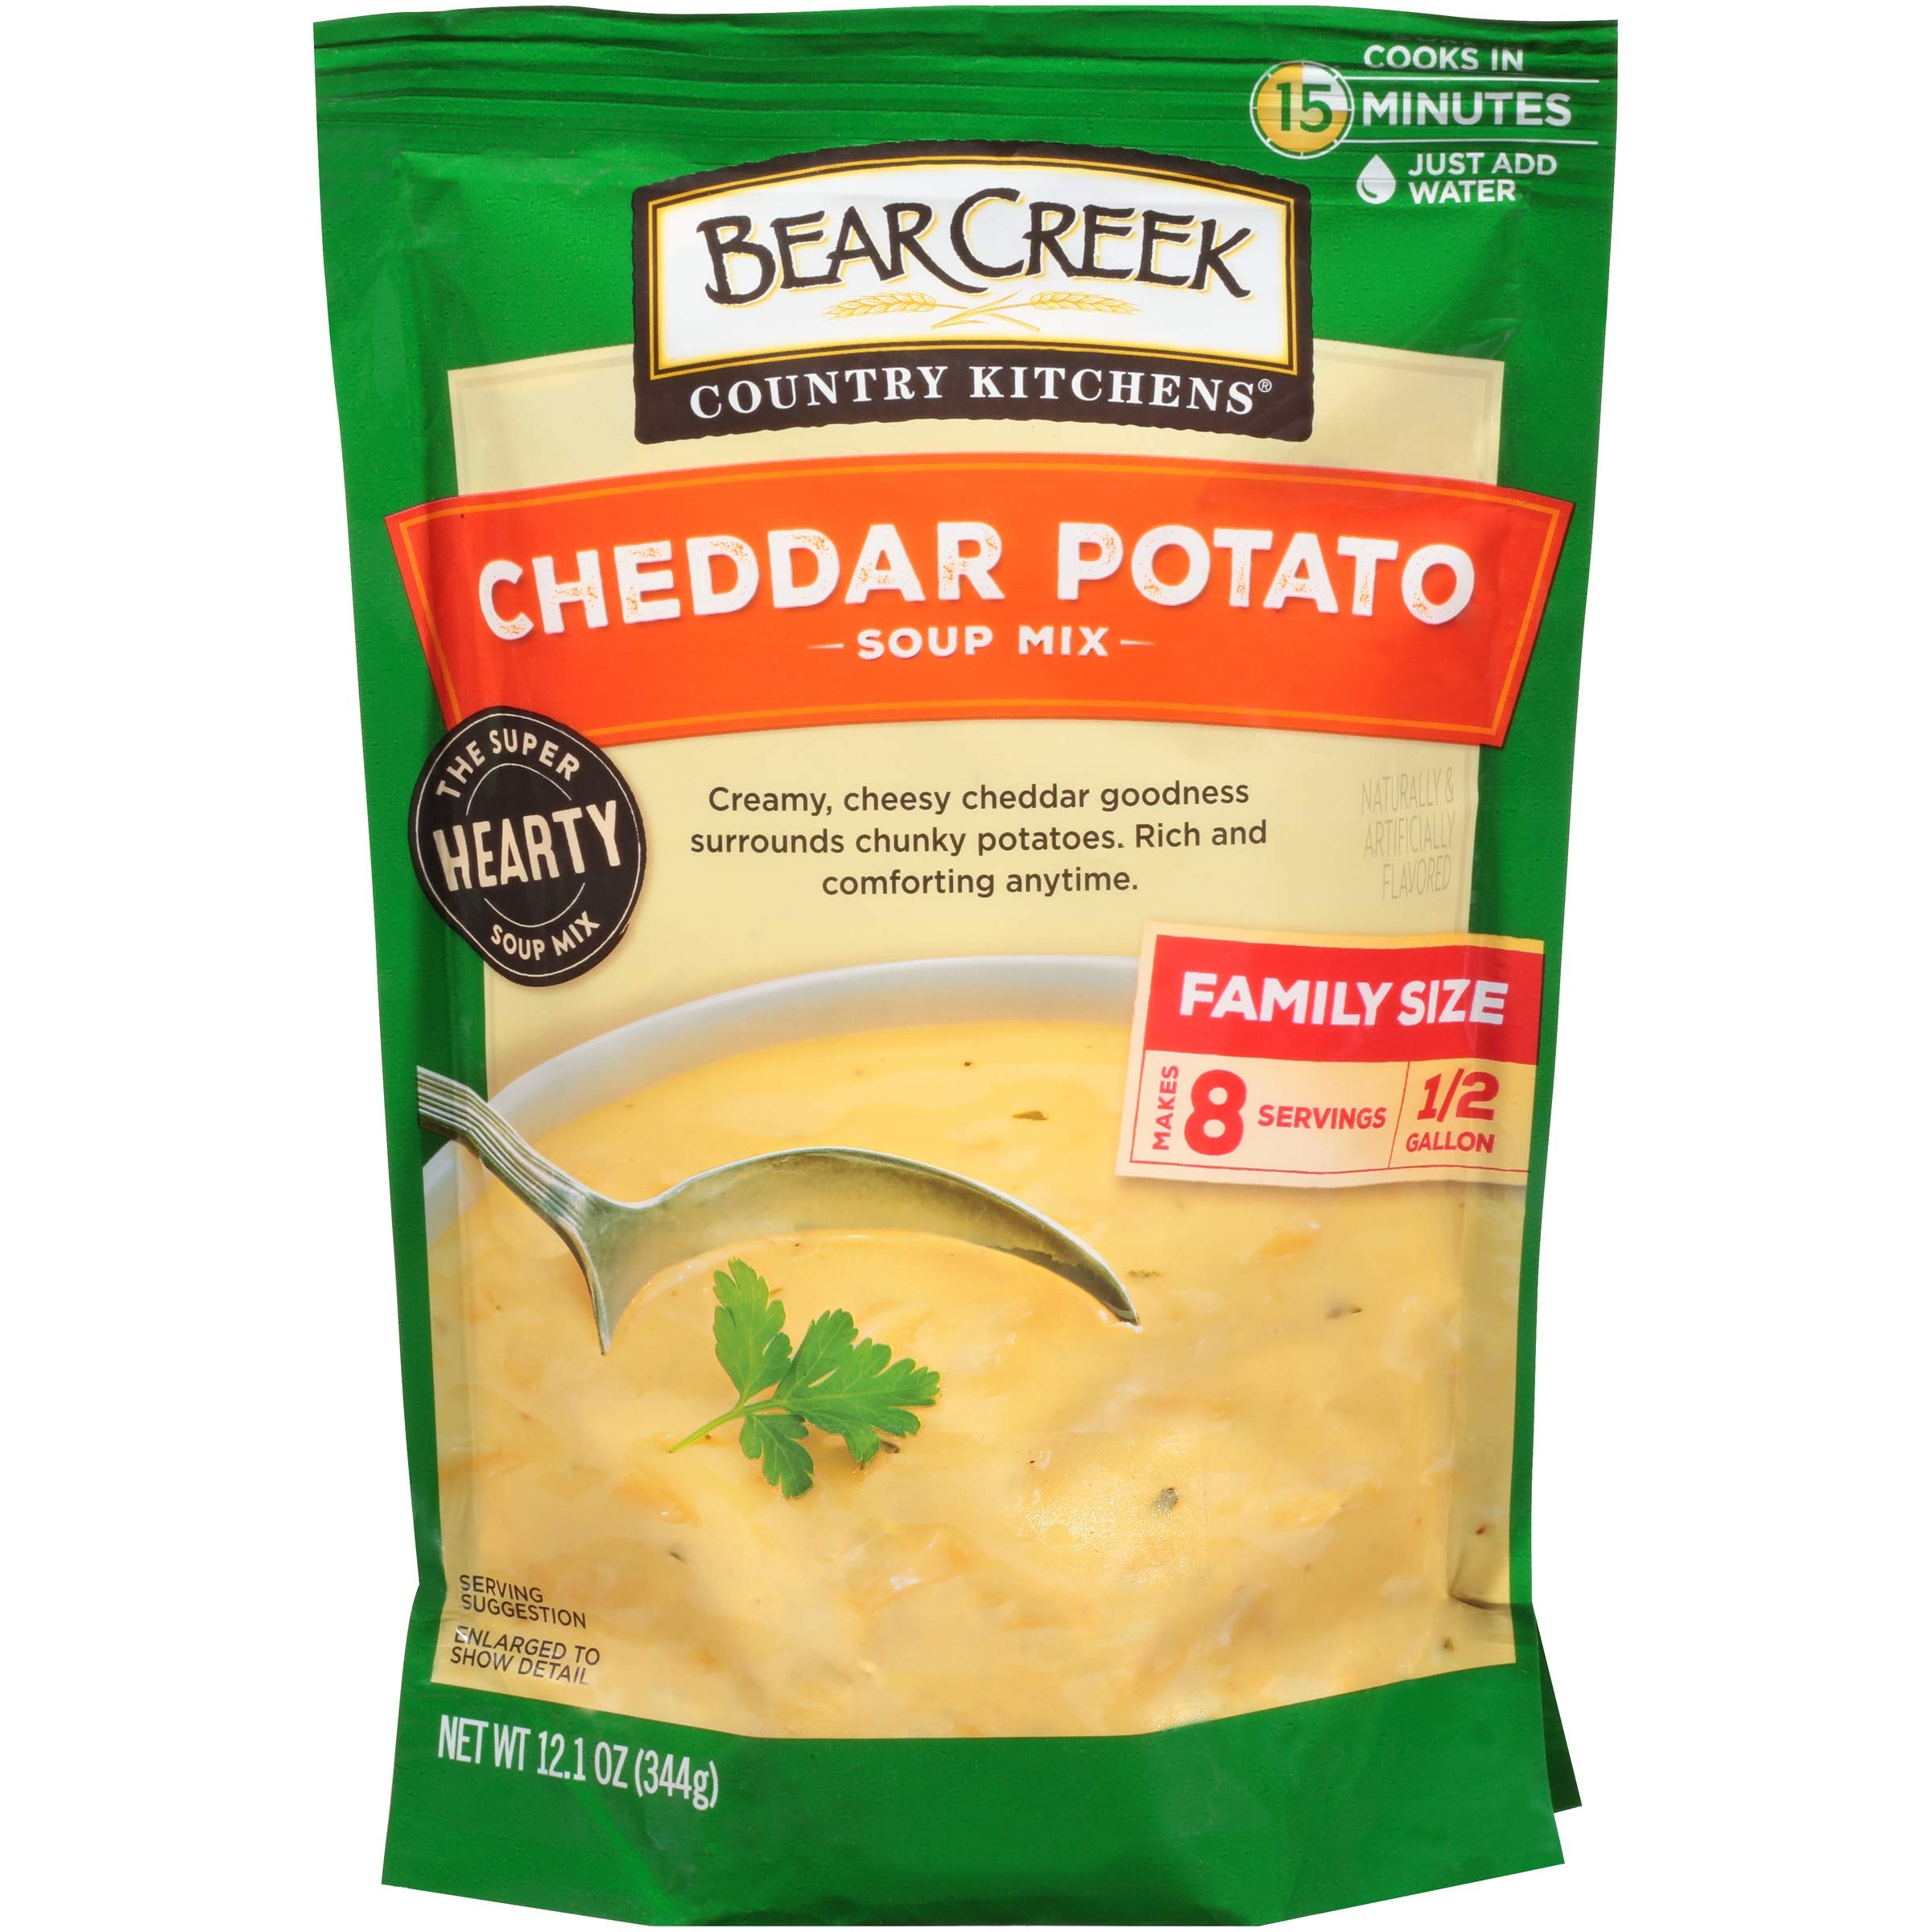
Item Name: Bear Creek Soup Mix, Cheddar Potato, 12.1 Ounce
Bullet Point 1: This rich Bear Creek soup tastes like you made it from scratch with a great cheese flavor and hearty potatoes, all seasoned perfectly with parsley, herbs and spices
Bullet Point 2: Try adding crumbled bacon, sour cream and shredded cheddar cheese for variety
Bullet Point 3: Yields about 8 one-cup servings
Bullet Point 4: Just add water
Bullet Point 5: Only 150 calories per serving
Value: 12.1
Unit: Ounce

Price: 6.1